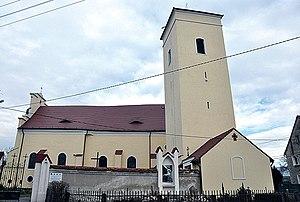
Niwnica est une localité polonaise de la voïvodie d'Opole et du powiat de Nysa.